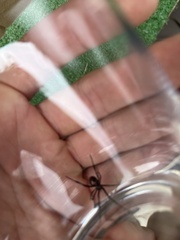
Species: Lactrodectus_hesperus